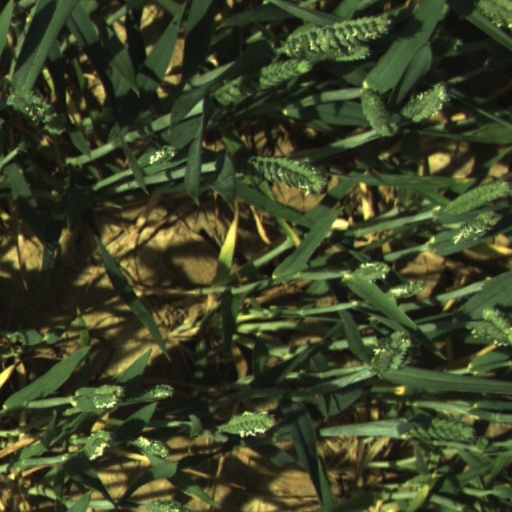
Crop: wheat